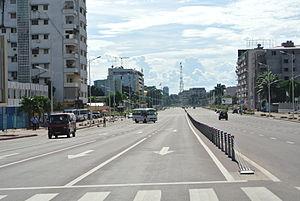
L’histoire urbaine de Kinshasa, retrace la formation des divers quartiers dans la plaine et sur les collines périphériques du Pool Malebo, qui est actuellement la ville de Kinshasa.